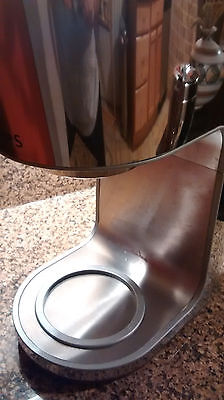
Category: coffee maker